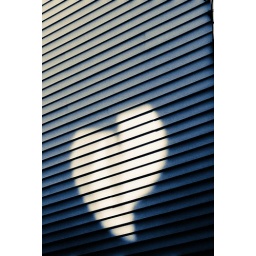
by kathleen. This is light shiningon the side of a house in ocean city (: in case you were wondering